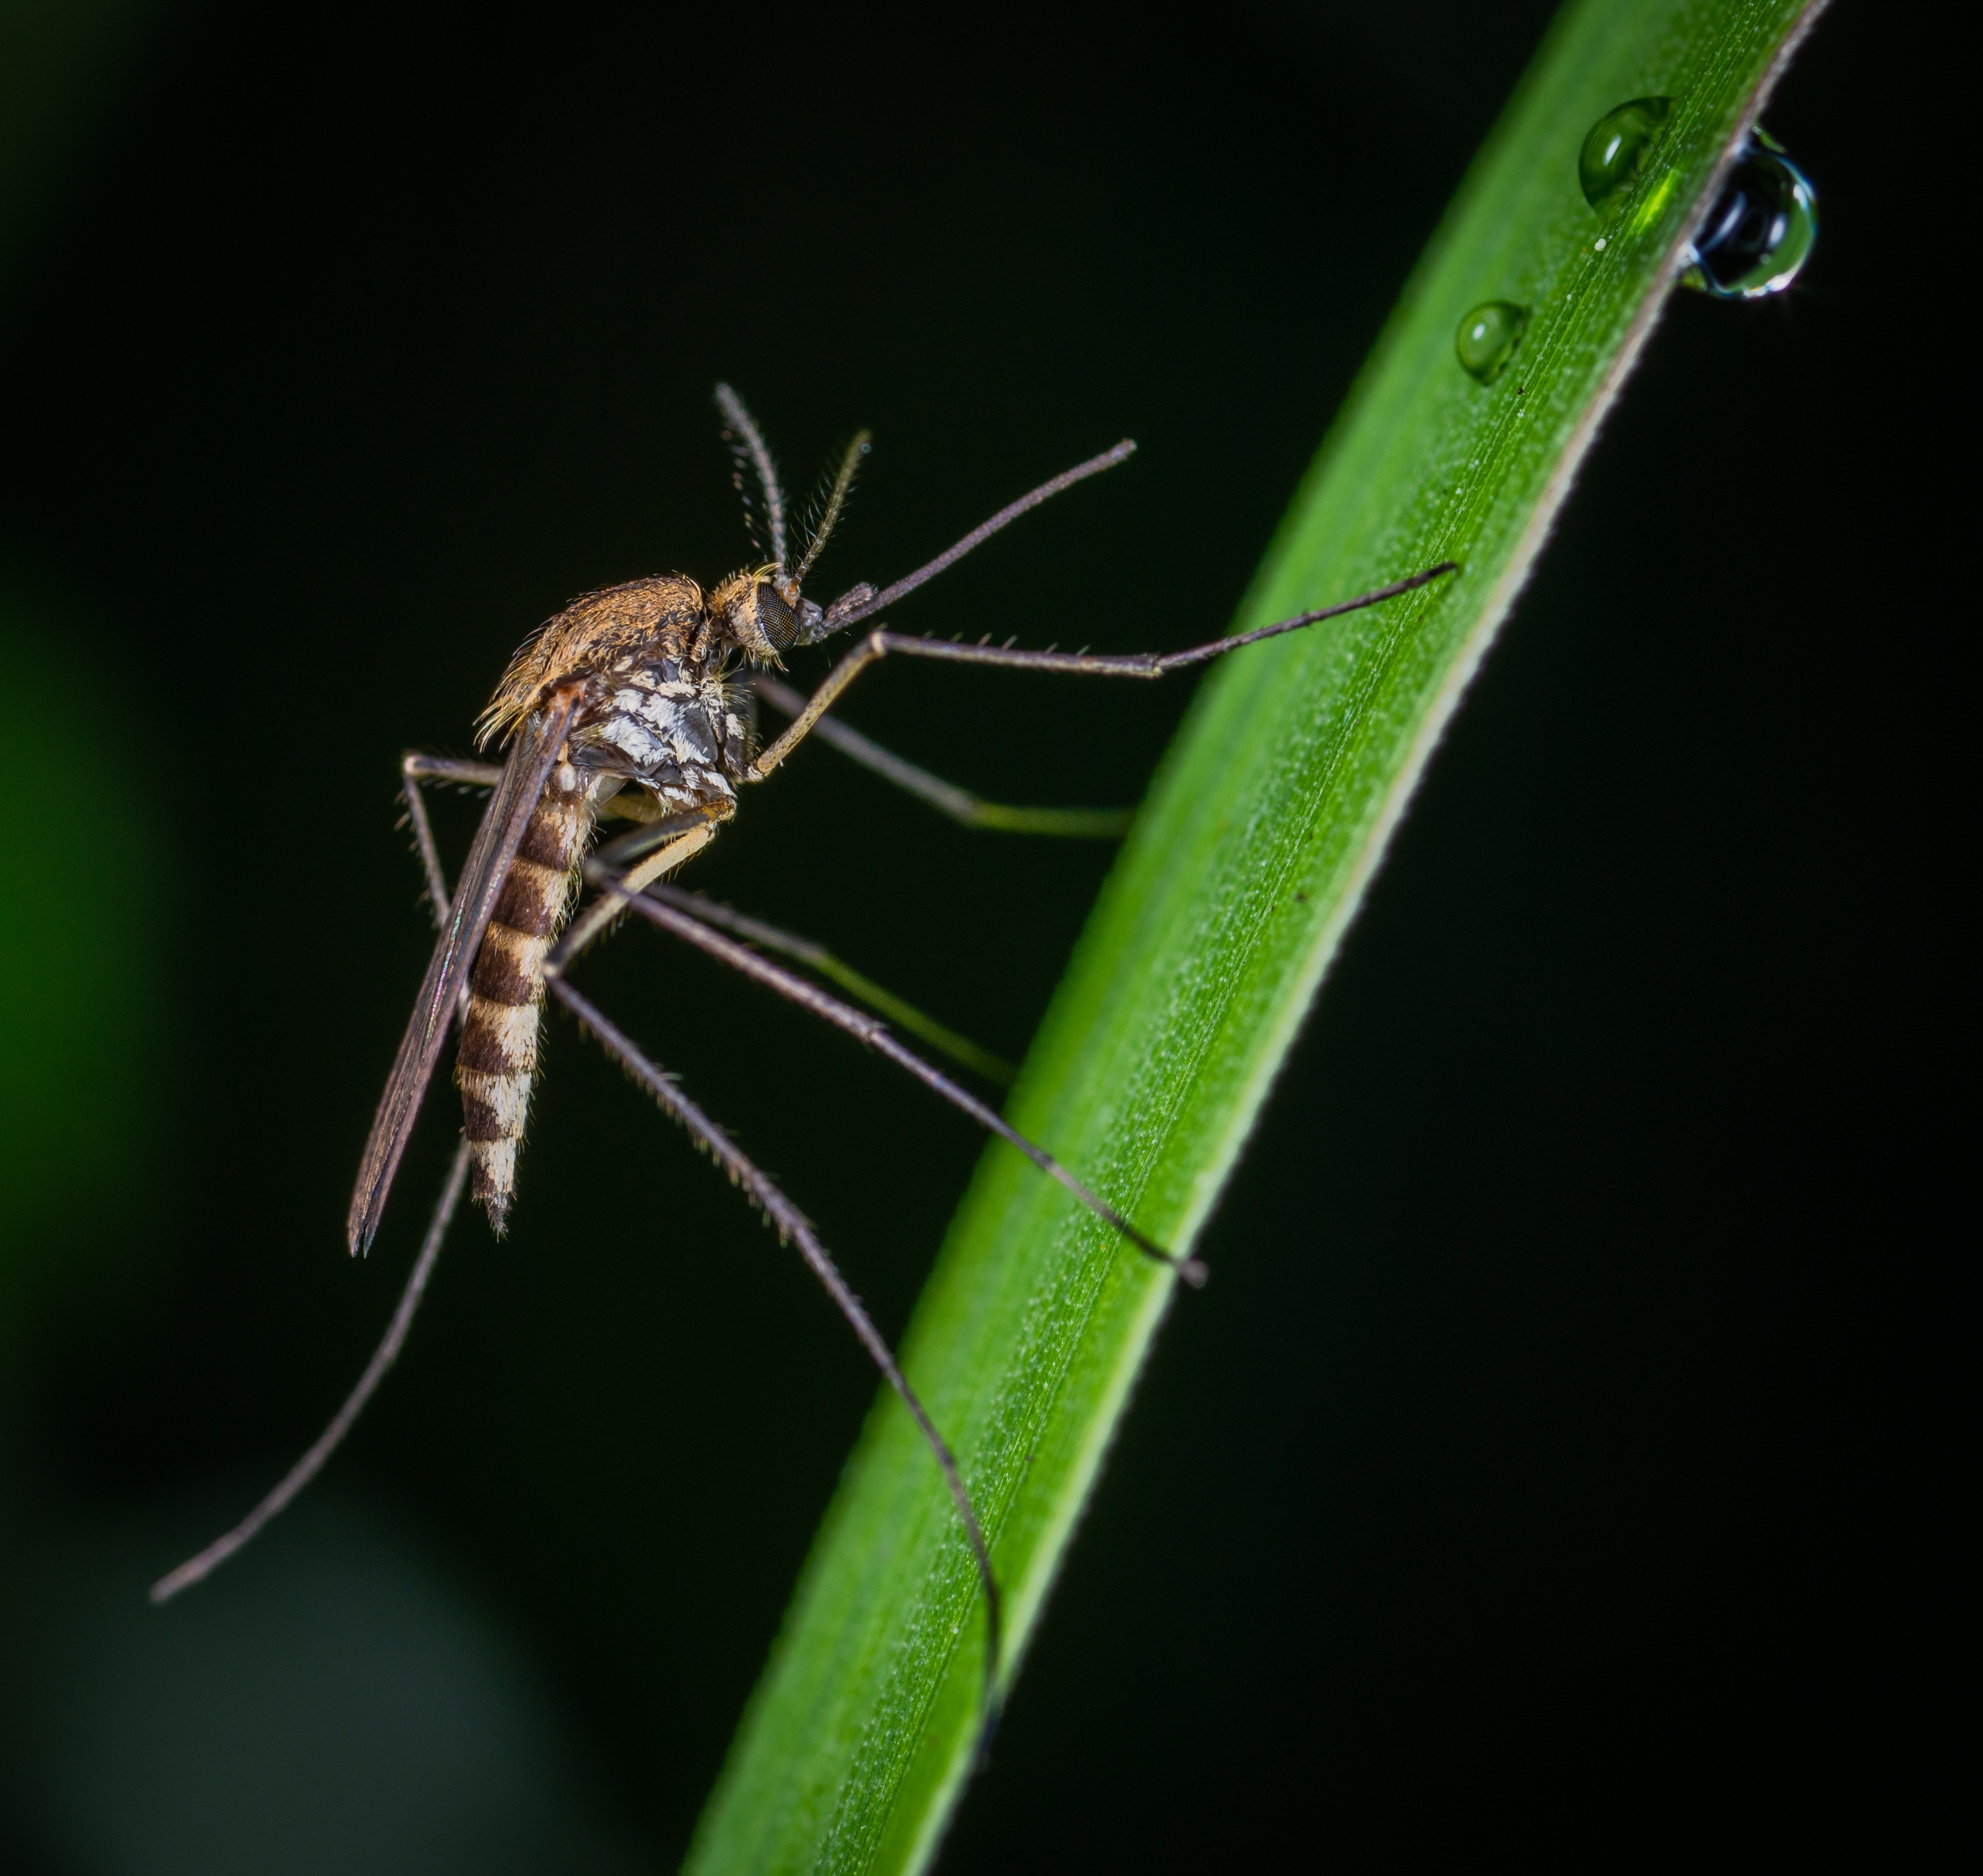
insect, macro photography, invertebrate, pest, close up, organism, parasite, wildlife, plant stem, photography, arthropod, plant, mayflies, mosquito